Describe the emotion expressed in this image:  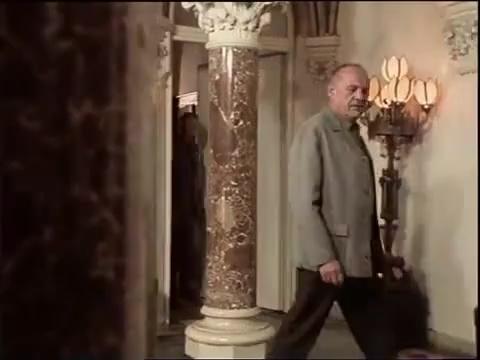
This person displays Suffering, valence and arousal with low intensity.